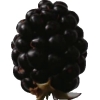
Label: blackberry